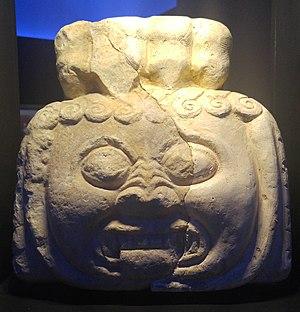
Céphée est, dans la mythologie grecque, un roi de la ville de Tégée dans la région d'Arcadie en Grèce. Il participe à l'expédition des Argonautes. Notable pour sa descendance nombreuse, Céphée périt au cours d'une campagne militaire au côté d'Héraclès contre Hippocoon de Sparte.